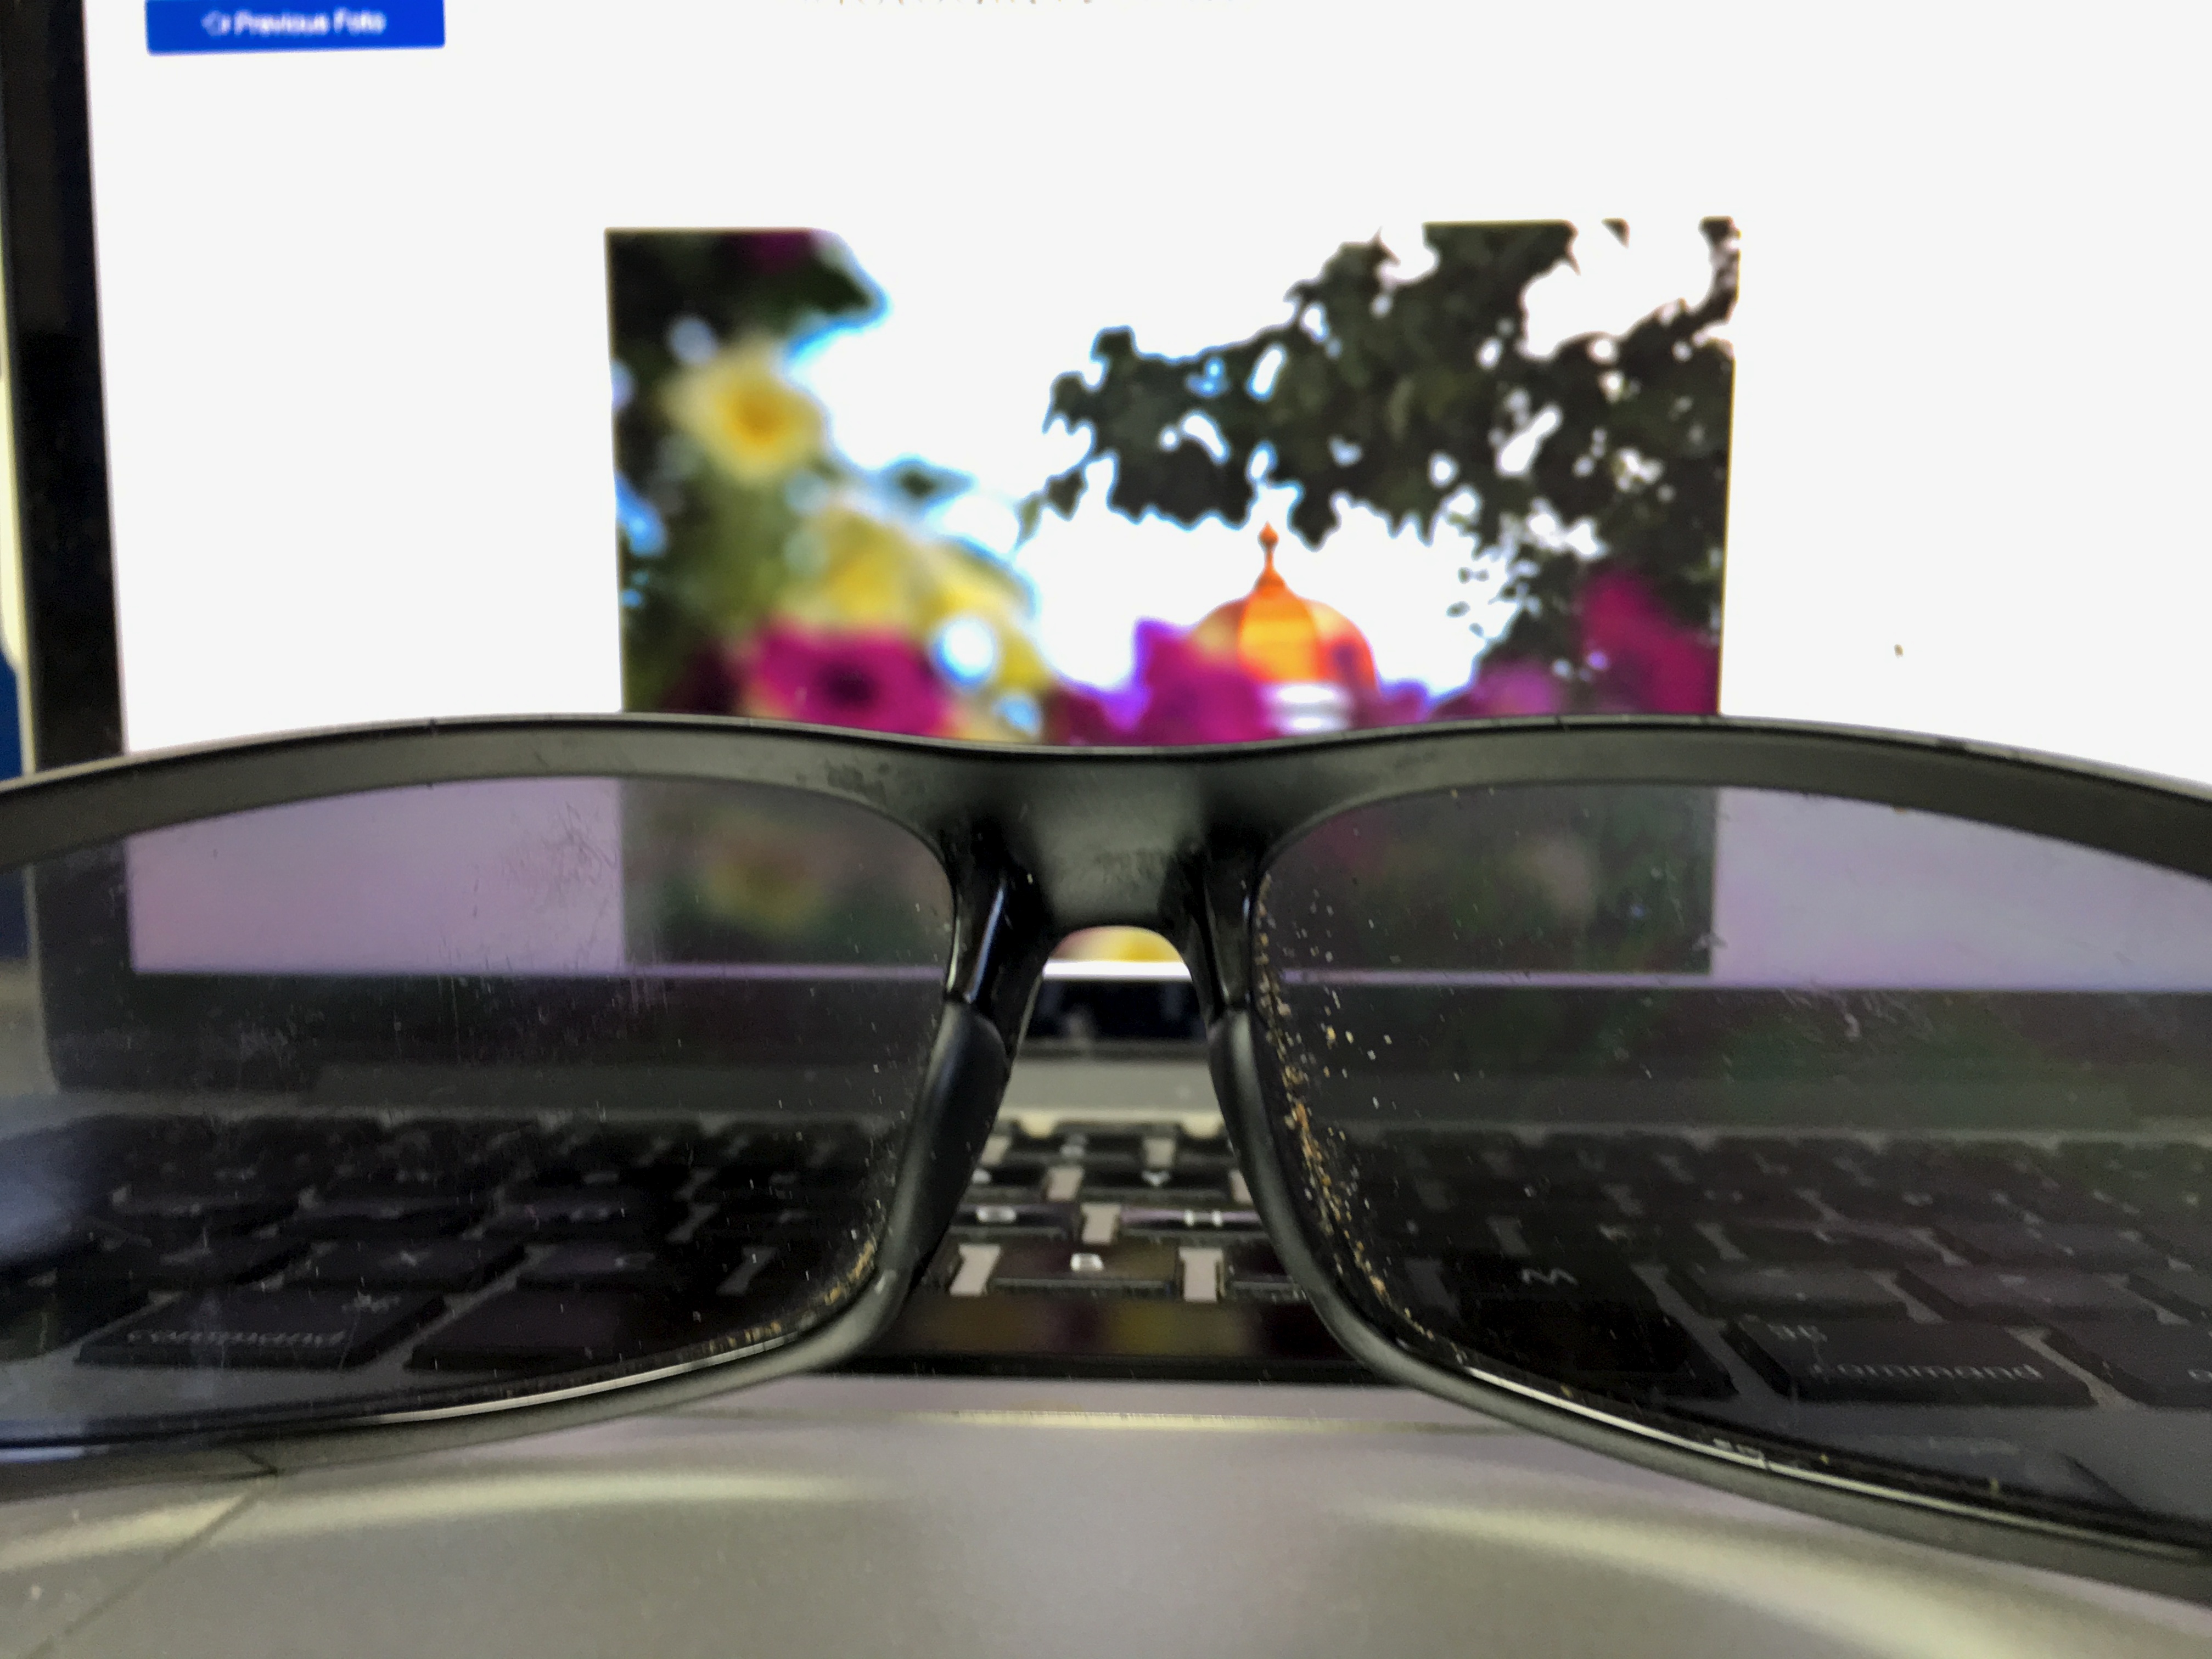
bumper, sunglasses, glasses, eyewear, automotive exterior, automotive design, luxury vehicle, vision care